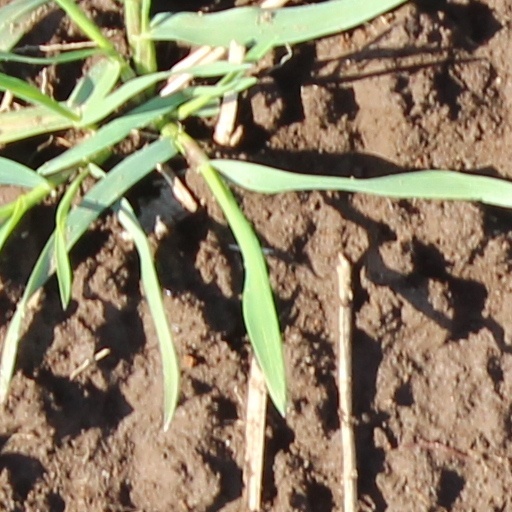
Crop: wheat